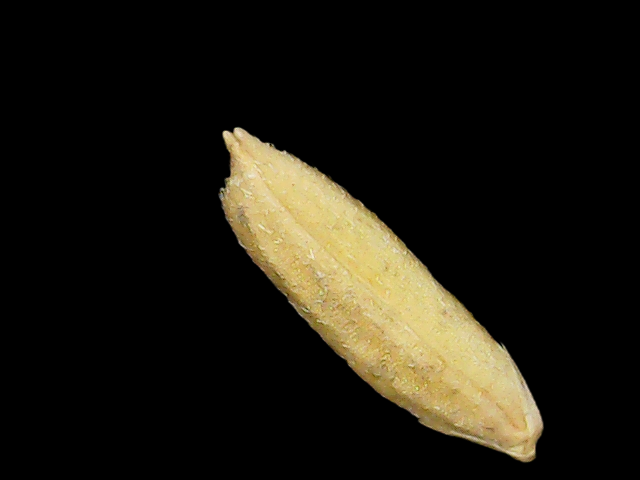
Rice variety: Binadhan21